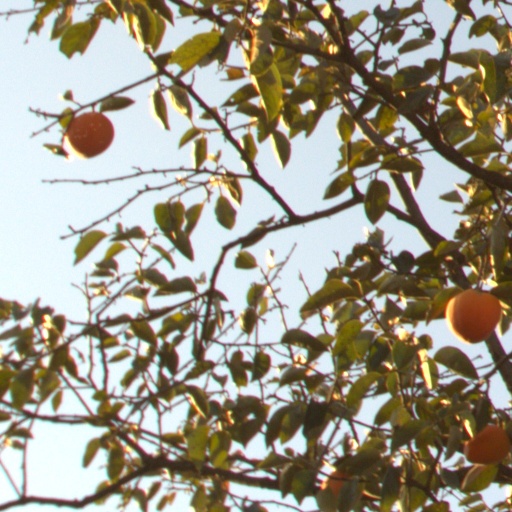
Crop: grape